Higashi-Kaizuka Station

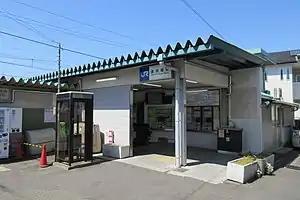
Higashi-Kaizuka Station, May 2019

is a passenger railway station in located in the city of Kaizuka, Osaka Prefecture, Japan, operated by West Japan Railway Company (JR West).